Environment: real
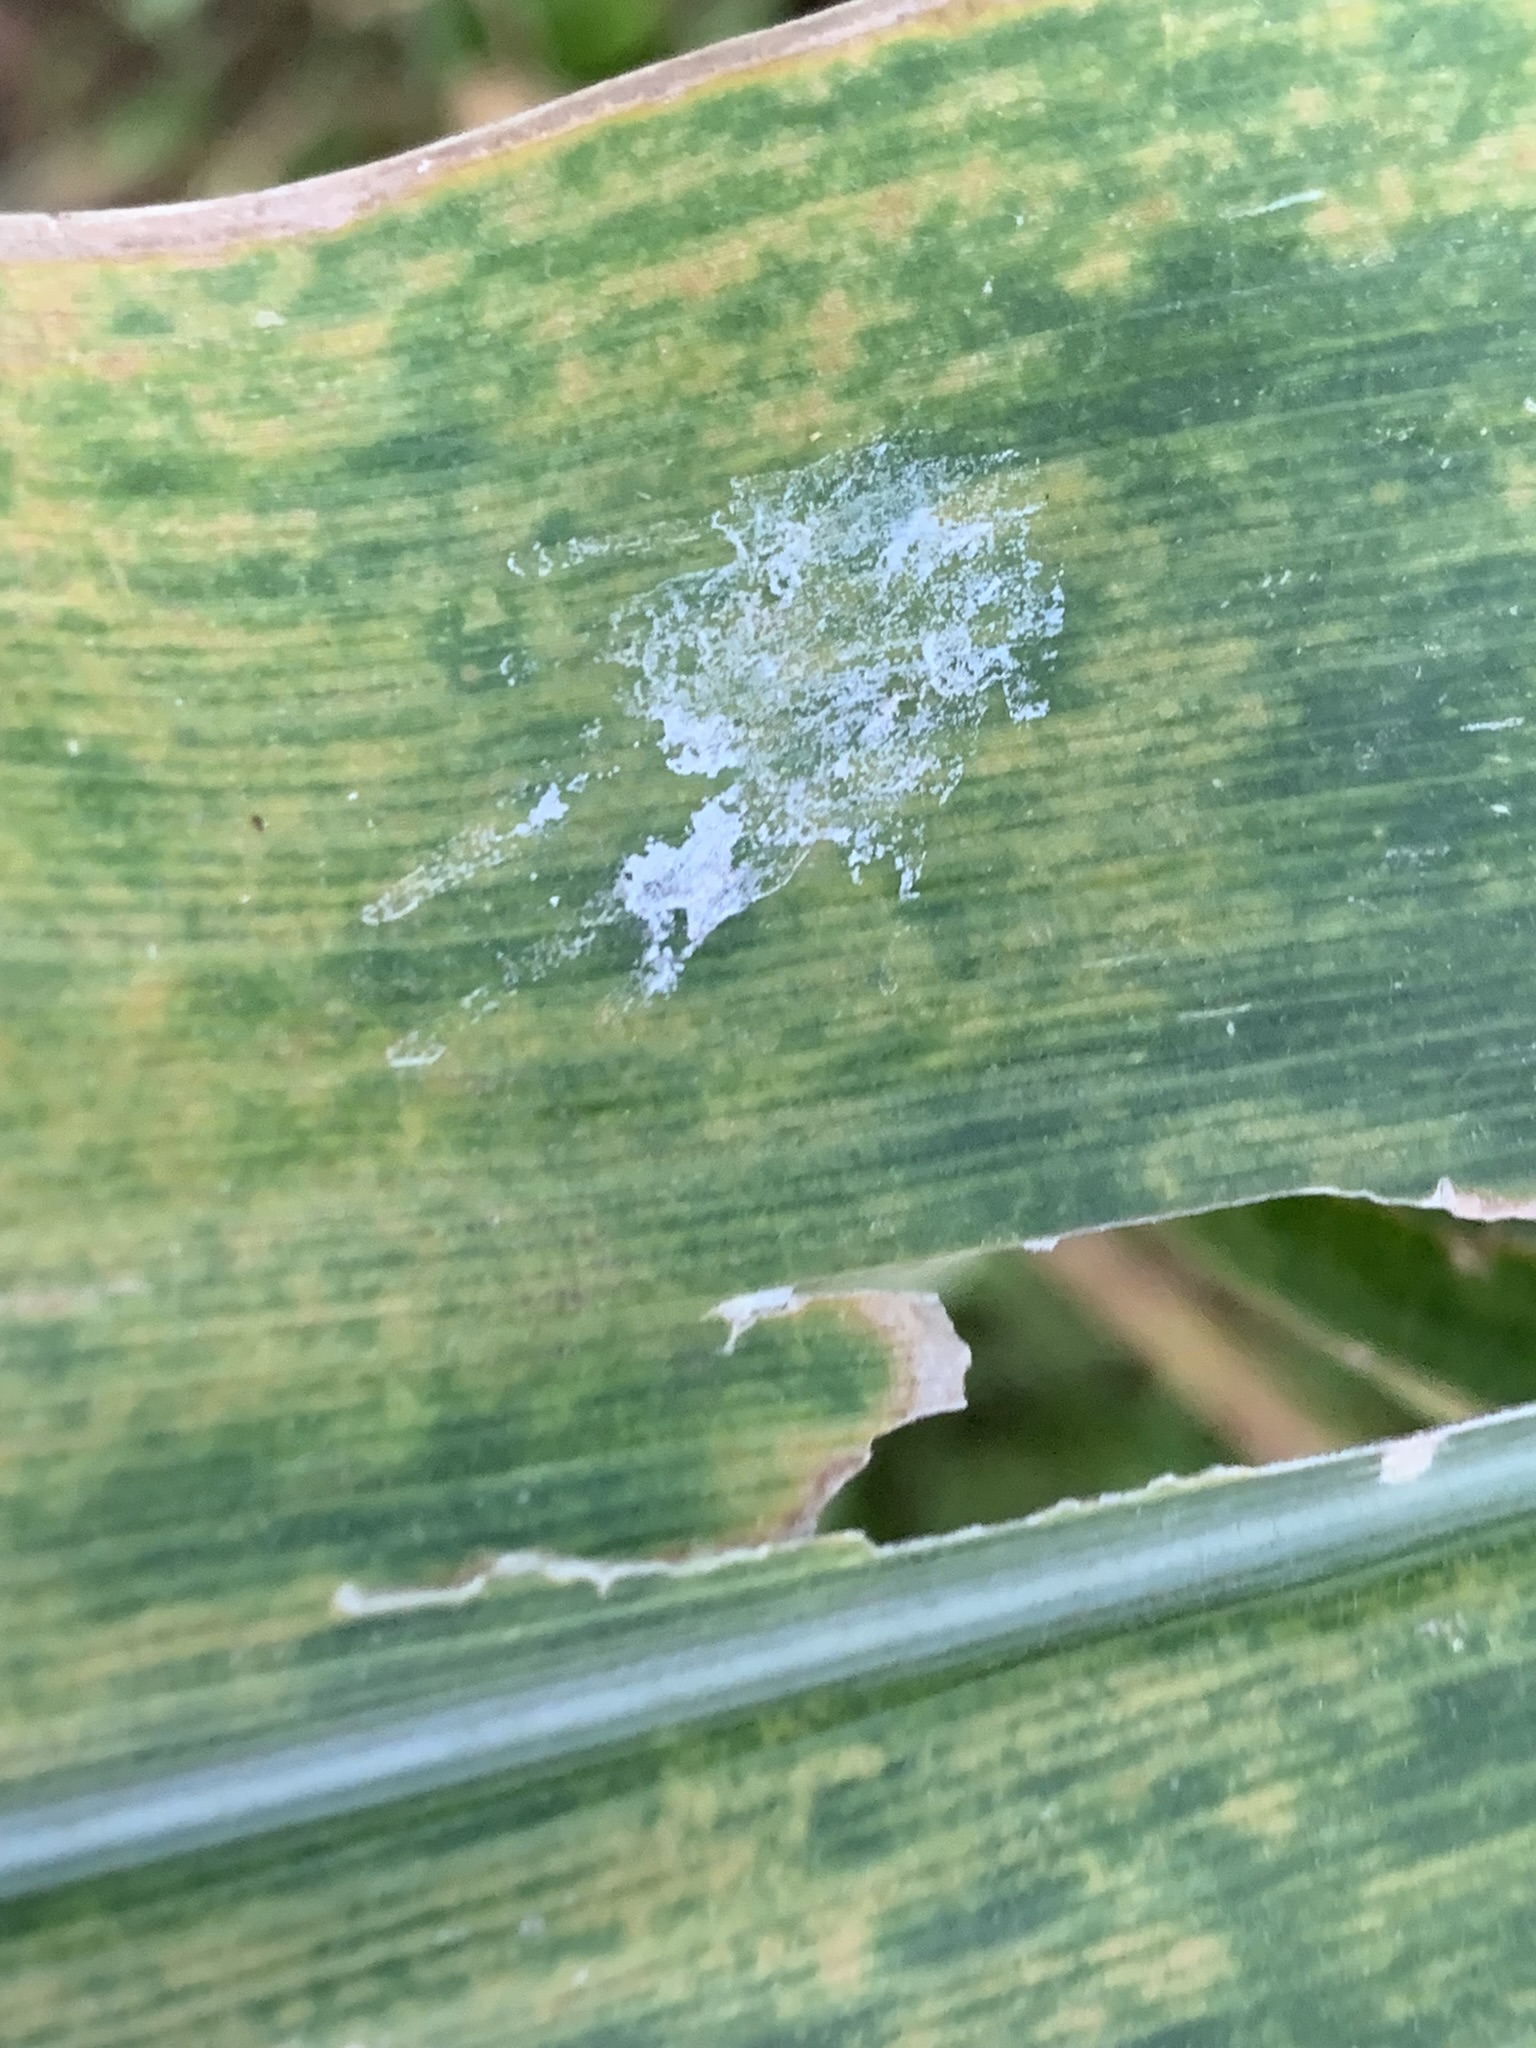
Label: lethal_necrosis